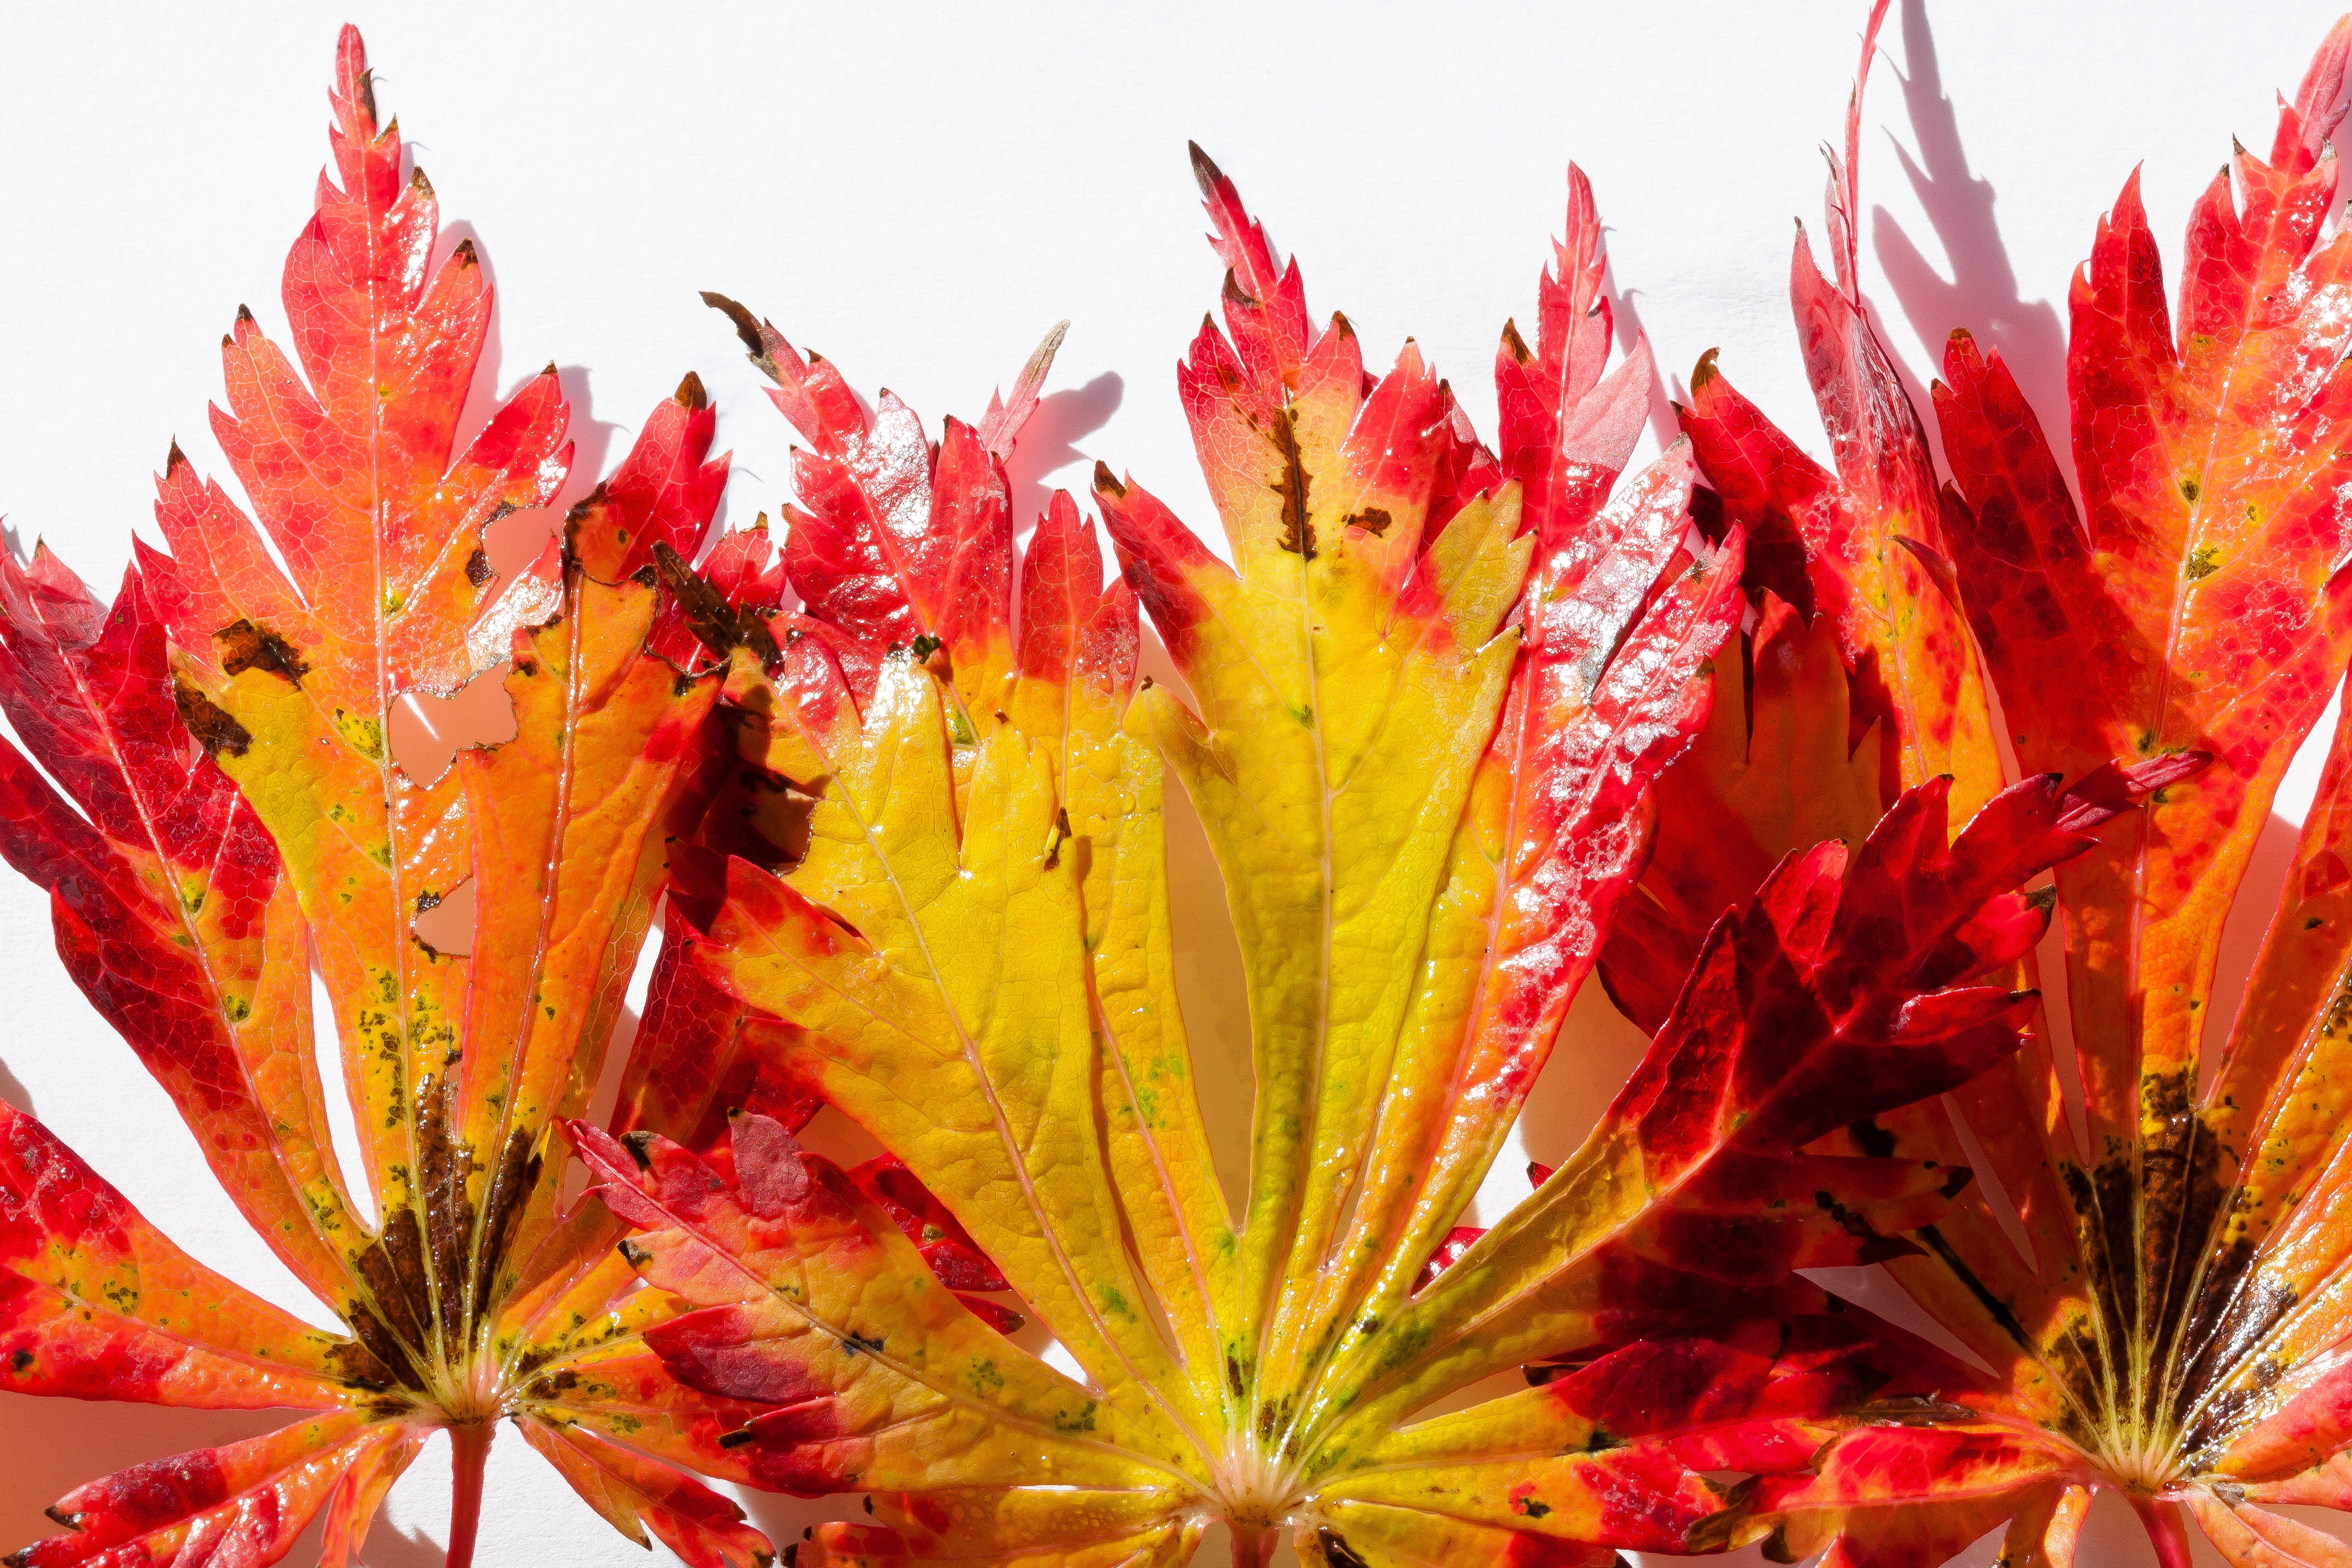
tree, branch, plant, leaf, flower, petal, orange, green, red, color, autumn, colorful, yellow, flora, season, maple, maple tree, maple leaf, leaves, background, shrub, japanese maple, maple leaves, autumn colours, dye, macro photography, flowering plant, anthocyanin, woody plant, land plant, hebrst